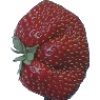
Label: strawberry_wedge